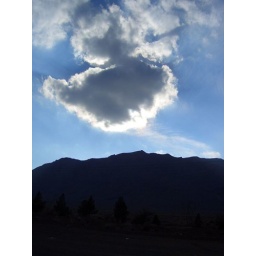
sky in the roads of Iran